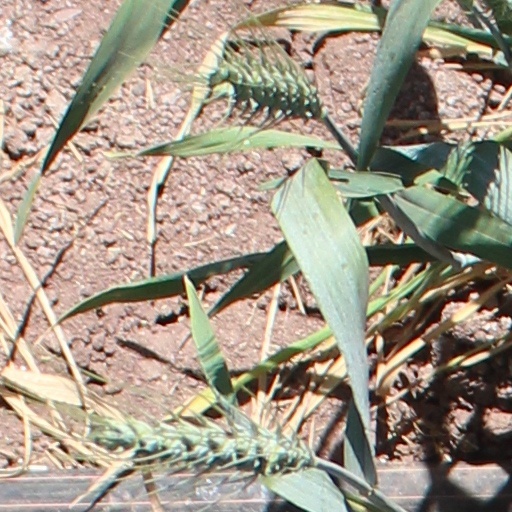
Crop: wheat